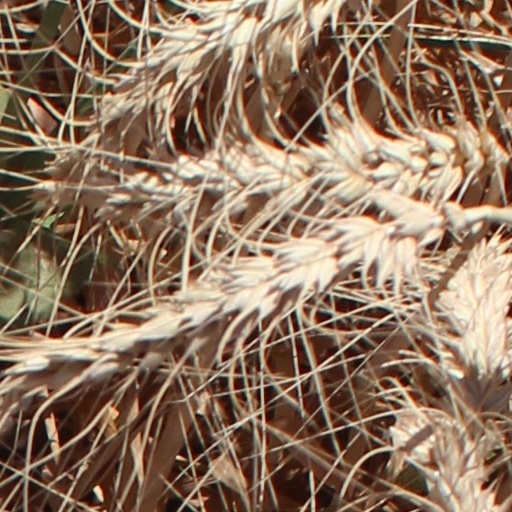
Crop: wheat